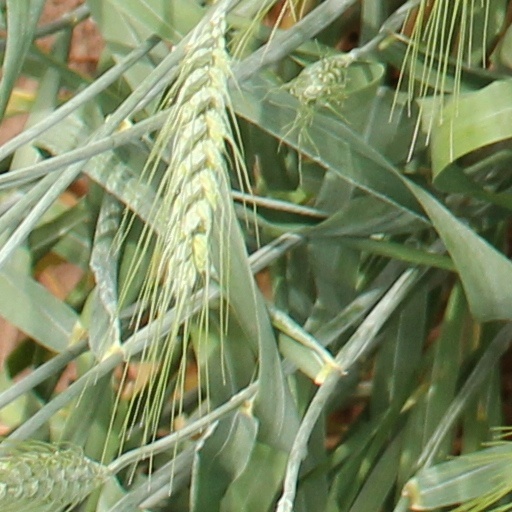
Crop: wheat